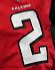
Number: 2